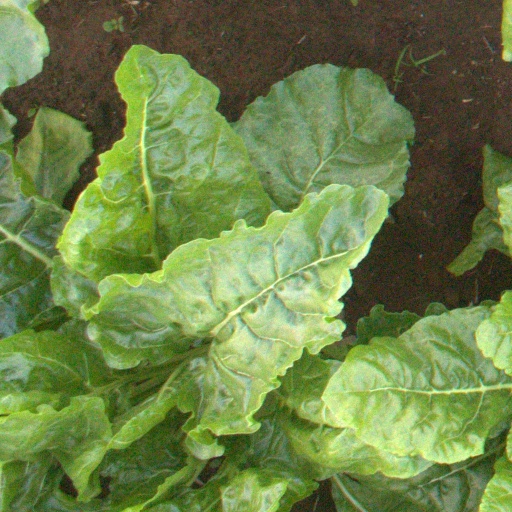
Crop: sugar beet